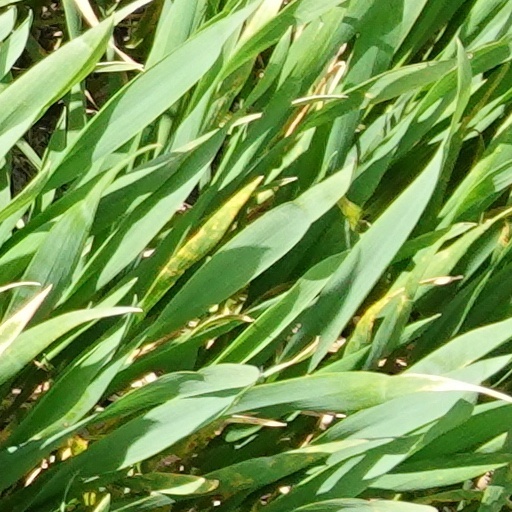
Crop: wheat